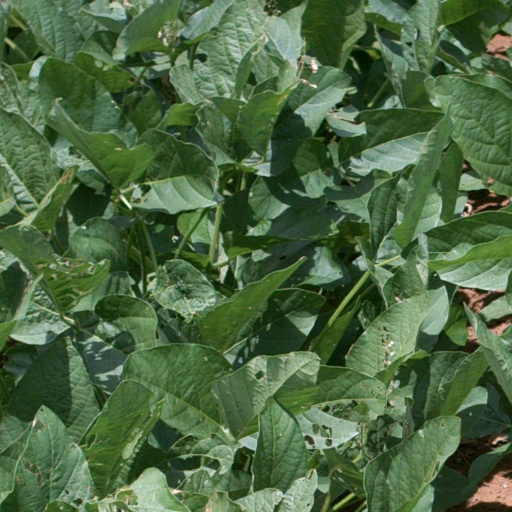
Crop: soybean